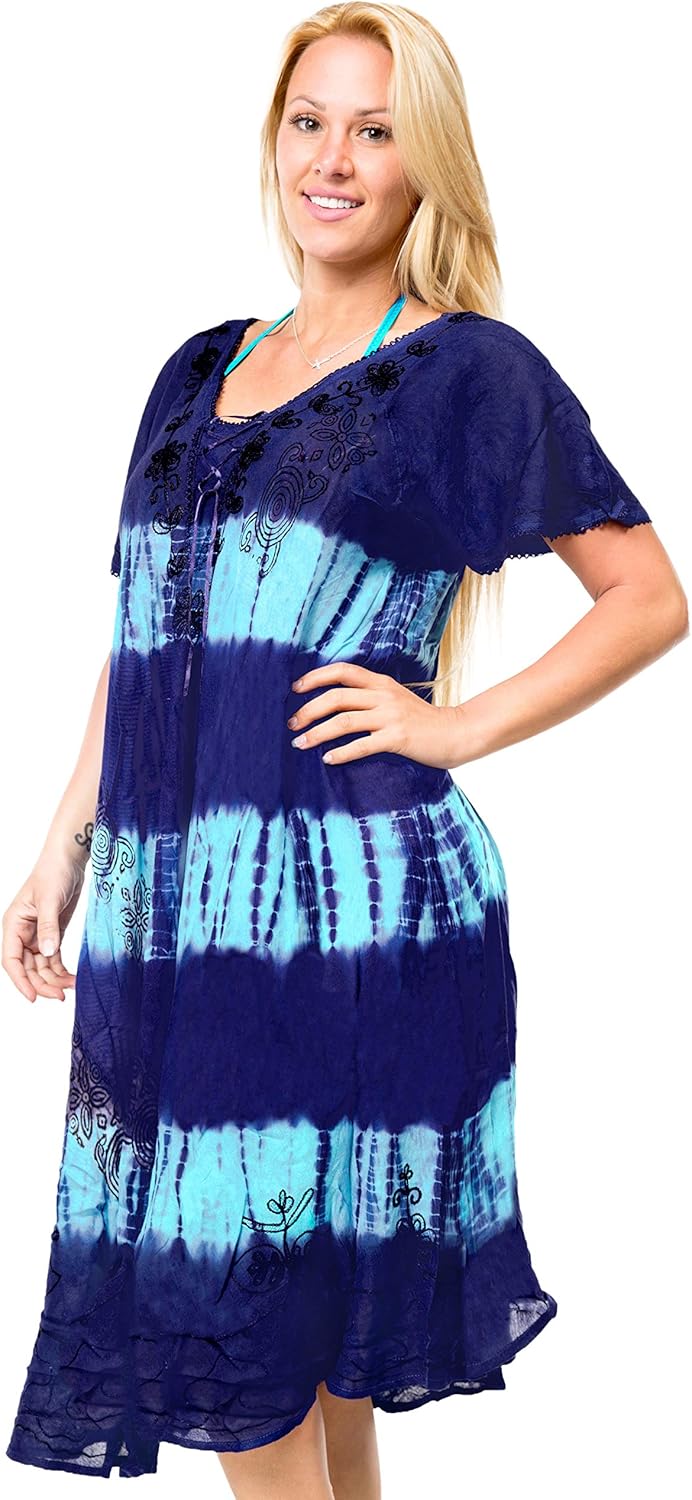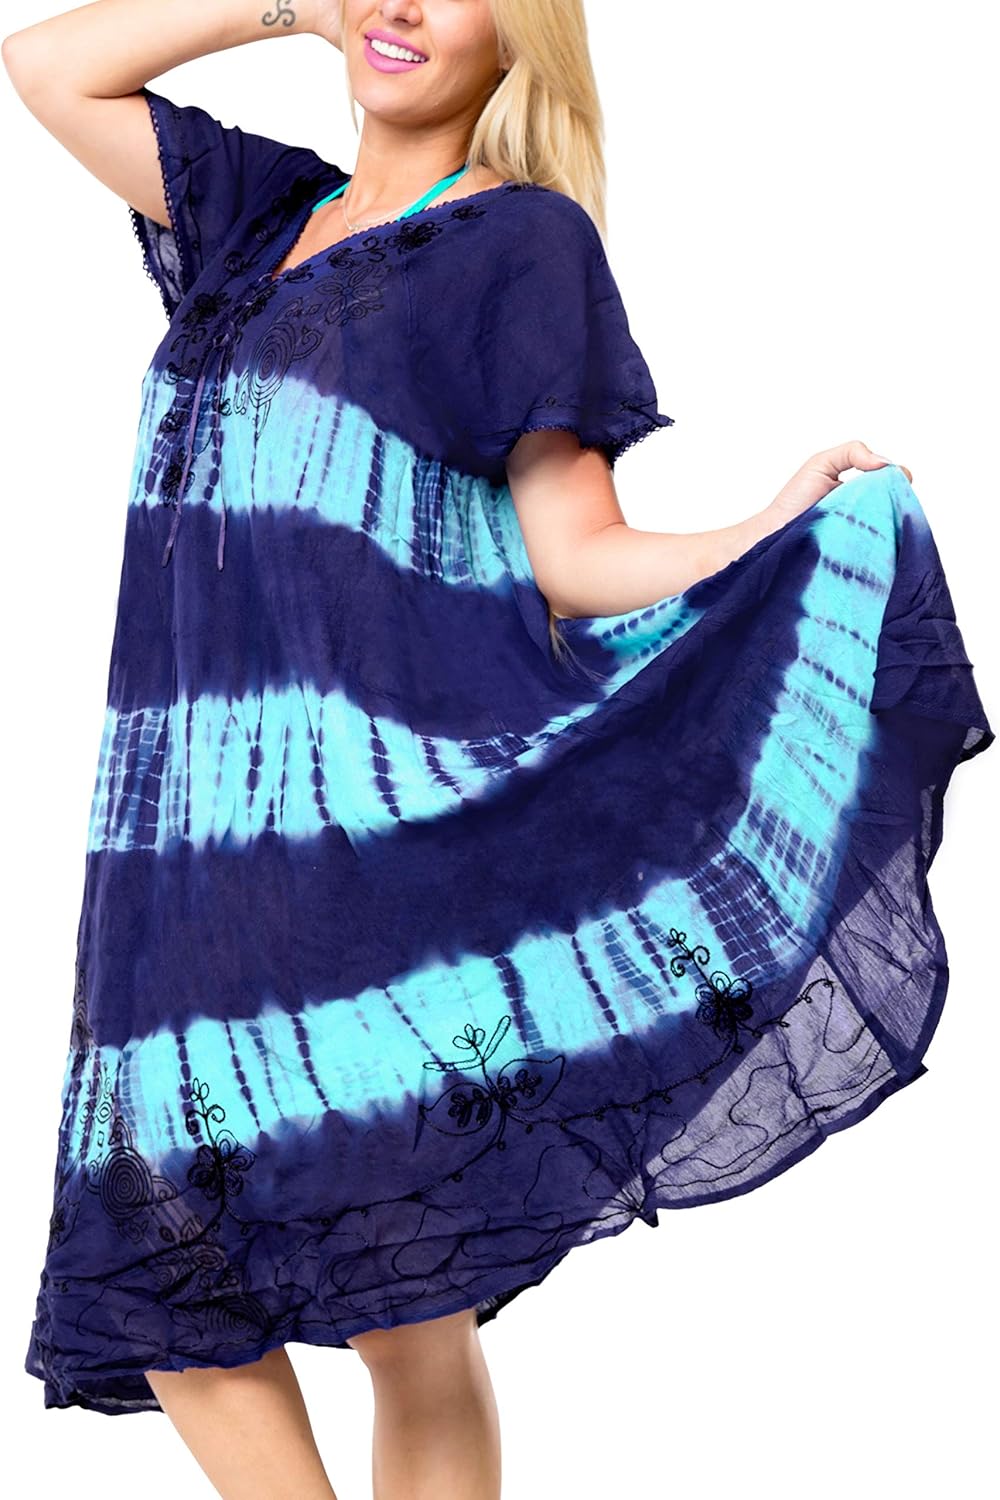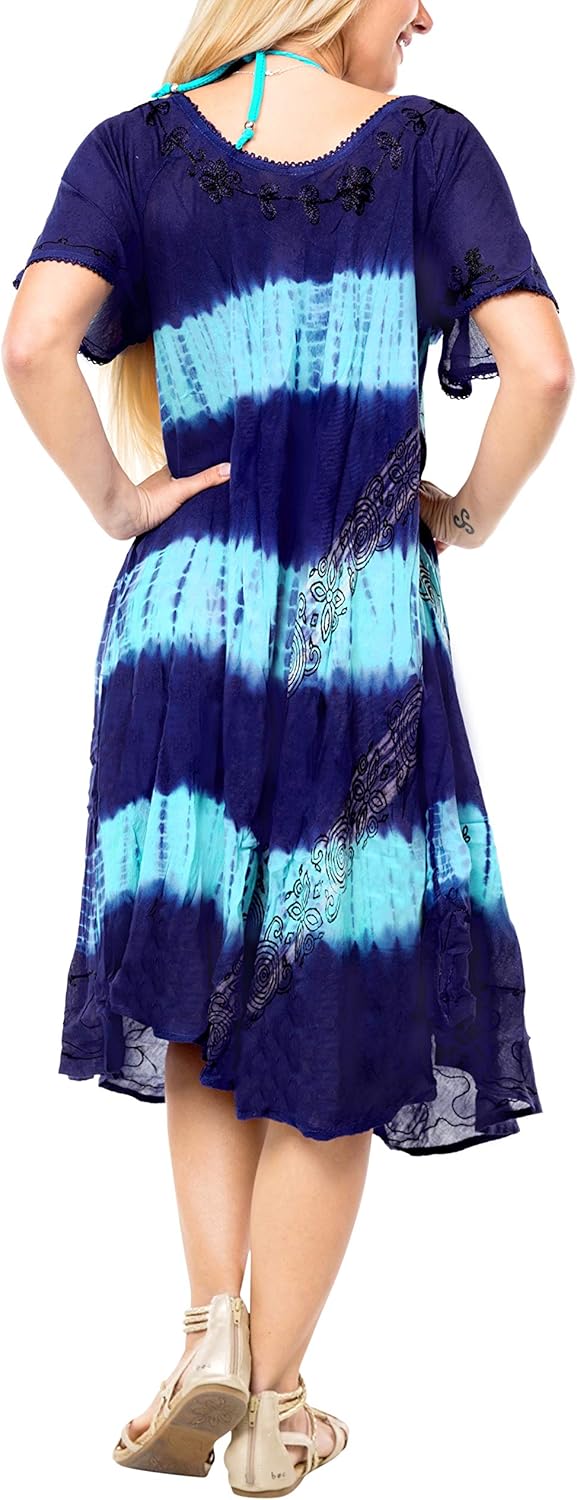
LA LEELA Women's Relaxed Vacation Daily Wear Dresses L-XL Blue-J94
Category: AMAZON FASHION
Enjoy the holiday season with the LA LEELA Collection. We Integrates Comfort, Softness And Practicality Into Our Products. Vintage, Simple Fashion Solid, Color block Design, will never be out of date.For more Choose your favorite Beach Dresses in various styles, patterns and colors, From Our Wide Range Of season Collection.Clothing Type : Casual DressesClosure : Pull on ClosureFeatures : Women's casual dresses, Strappy, Tank T shirt Dress, Flowy A Line Flared Cocktail Party dress, Sleeveless, Above knee length, mini, Beach Cover Ups.Length : Short Beach DressStyle as : Poncho, Sleep dress, nightgowns, Sun protection Cover Up, Swimsuit wrap, Beach Cover Up, Summer Tunics, Tie Dye, Plus size Sundress, Maternity T shirt, Holiday Over shirts. Match with any heels and accessory Or Jackets, from Skater to party swing lookOccasion : daily, work, Spring, Fall and Winter, party, swimming, dating, loungewear, Surfing, festival, wedding, church, pool, pastels, Beach sports, Honeymoon giftNote : Please note that due to the different brightness, contrast and color settings of your monitor the colors shown may differ from the original. All products are stitched by hand by designers, please allow 1-2 cm ( half inch) measurement variation. Its fun to shop here!
Features: 100% Rayon | Imported | Pull On closure | Hand Wash Only | Features : Women's casual dresses, solid color, loose design, easy fit, lightweight, short sleeves, scoop neck, above knee length, petite, A line, fit and flare, tank top, t shirt dress, tie dye, hits mid calf, ombre, shift dresses, irregular hem, mini summer swing sundress, short length, vests, flowy, maternity night dress, beach cover ups, midi, cocktail party dress | US: 12 (L) - 18 (XL) | Max Bust : 43 Inches [109 cms] | Length : 34 Inches [86 cms] | Style as : Our beach dress can be styled with high heels, boots, slip on, and shiny accessories like belts, neck pieces will look more great, create elegant autumn and cold winter fashion look by paring with jackets, house coats, oversize wraps, cardigan sweaters, hawaiian outerwear, sweatshirts and also suits well with the jeans, pajama dress, night trousers | Fabric wash care : hand wash separately in cold water, line dry in shade, no bleach, variations are a part of the product and not to be treated as defect, this would be the best presents for her, gift for stepmom, gift for best friend, gift for mom, gift for mother, gift for mum, gift for girlfriend, gift for wife, gift for aunt, gift for sister, gift for grandmother, gift for inlaws, gift for teens | Occasion : Perfect for casual daily wear, party, club, work, office, summer, fall, date, surfing, walking, dinner, business dresses for women, vacation clothing, beach, cotton, wedding honeymoon dress, outdoor, round neck, waist strap, resort wear, swimming pool, tropical, evening, loungewear, nightwear, nightshirt, nightgown, sleepwear, cocktail gown, soft warm, bathing suits, boyfriend style, casuals, festival, aloha camp, plus size swimwear, boho, bikini cover ups